Arumbu Meesai Kurumbu Paarvai

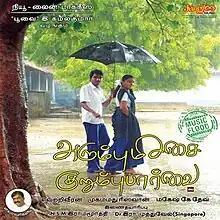
Official poster

Arumbu Meesai Kurumbu Paarvai is a 2011 Indian Tamil-language coming-of-age drama film directed by newcomer Vetriveeran and stars newcomer Chandru and Hasini.